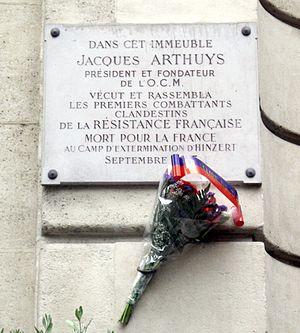
Plaque apposée au n° 72 de l'avenue Victor-Hugo, Paris 16e.«
Jacques Arthuys, né le 15 février 1894 à Belfort et mort le 9 août 1943 à Hermeskeil, est un économiste, journaliste, homme politique et pionnier de la Résistance française.
L'avenue Victor-Hugo est une avenue du 16ᵉ arrondissement de Paris.